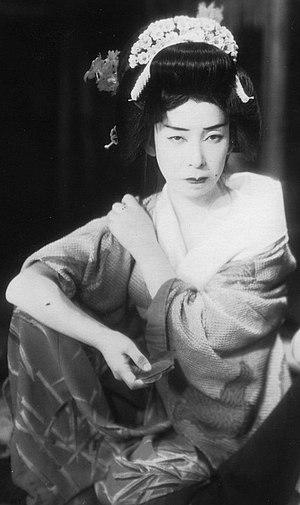
Yōko Umemura est une actrice japonaise née le 21 octobre 1903 et morte le 8 mars 1944